Damat Ferid Pasha

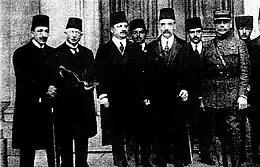
First from left, Ferid Pasha's step-son Sami Bey, third from left Ali Kemal Bey, to his right Ferid Pasha, visiting Galatasaray High School

He succeeded Ahmet Tevfik Pasha on 4 March 1919 and on 9 March initiated a campaign of arrests of former Unionist ministers: Halil Menteşe, Ali Fethi Okyar and Ali Münif Yeğenağa amongst others. Ferid Pasha was an ardent anglophile, who hoped to receive less harsh peace terms by presenting the Ottoman Empire as a more cooperative partner in the Eastern Mediterranean than Greece. He was known to say "After God, me and the Sultan relay on England". However his first term as grand vizier coincided with the Occupation of Smyrna by the Greek army and the ensuing turmoil. He was informed by the Assistant British High Commissioner Admiral Richard Webb the day before of the plan to occupy Smyrna per Article VII of the Mudros terms on a phone call, causing him to faint and wake enraged of the Allied powers' perfidy. He was said to have concluded resistance was the only path forward, but it is unknown why he changed his mind. The occupation of Smyrna turned out to be catastrophic not only for Greece's international reputation, but also for Ferid's Pasha's government. He resigned the same day, but Sultan Mehmed VI reappointed him to the premiership.